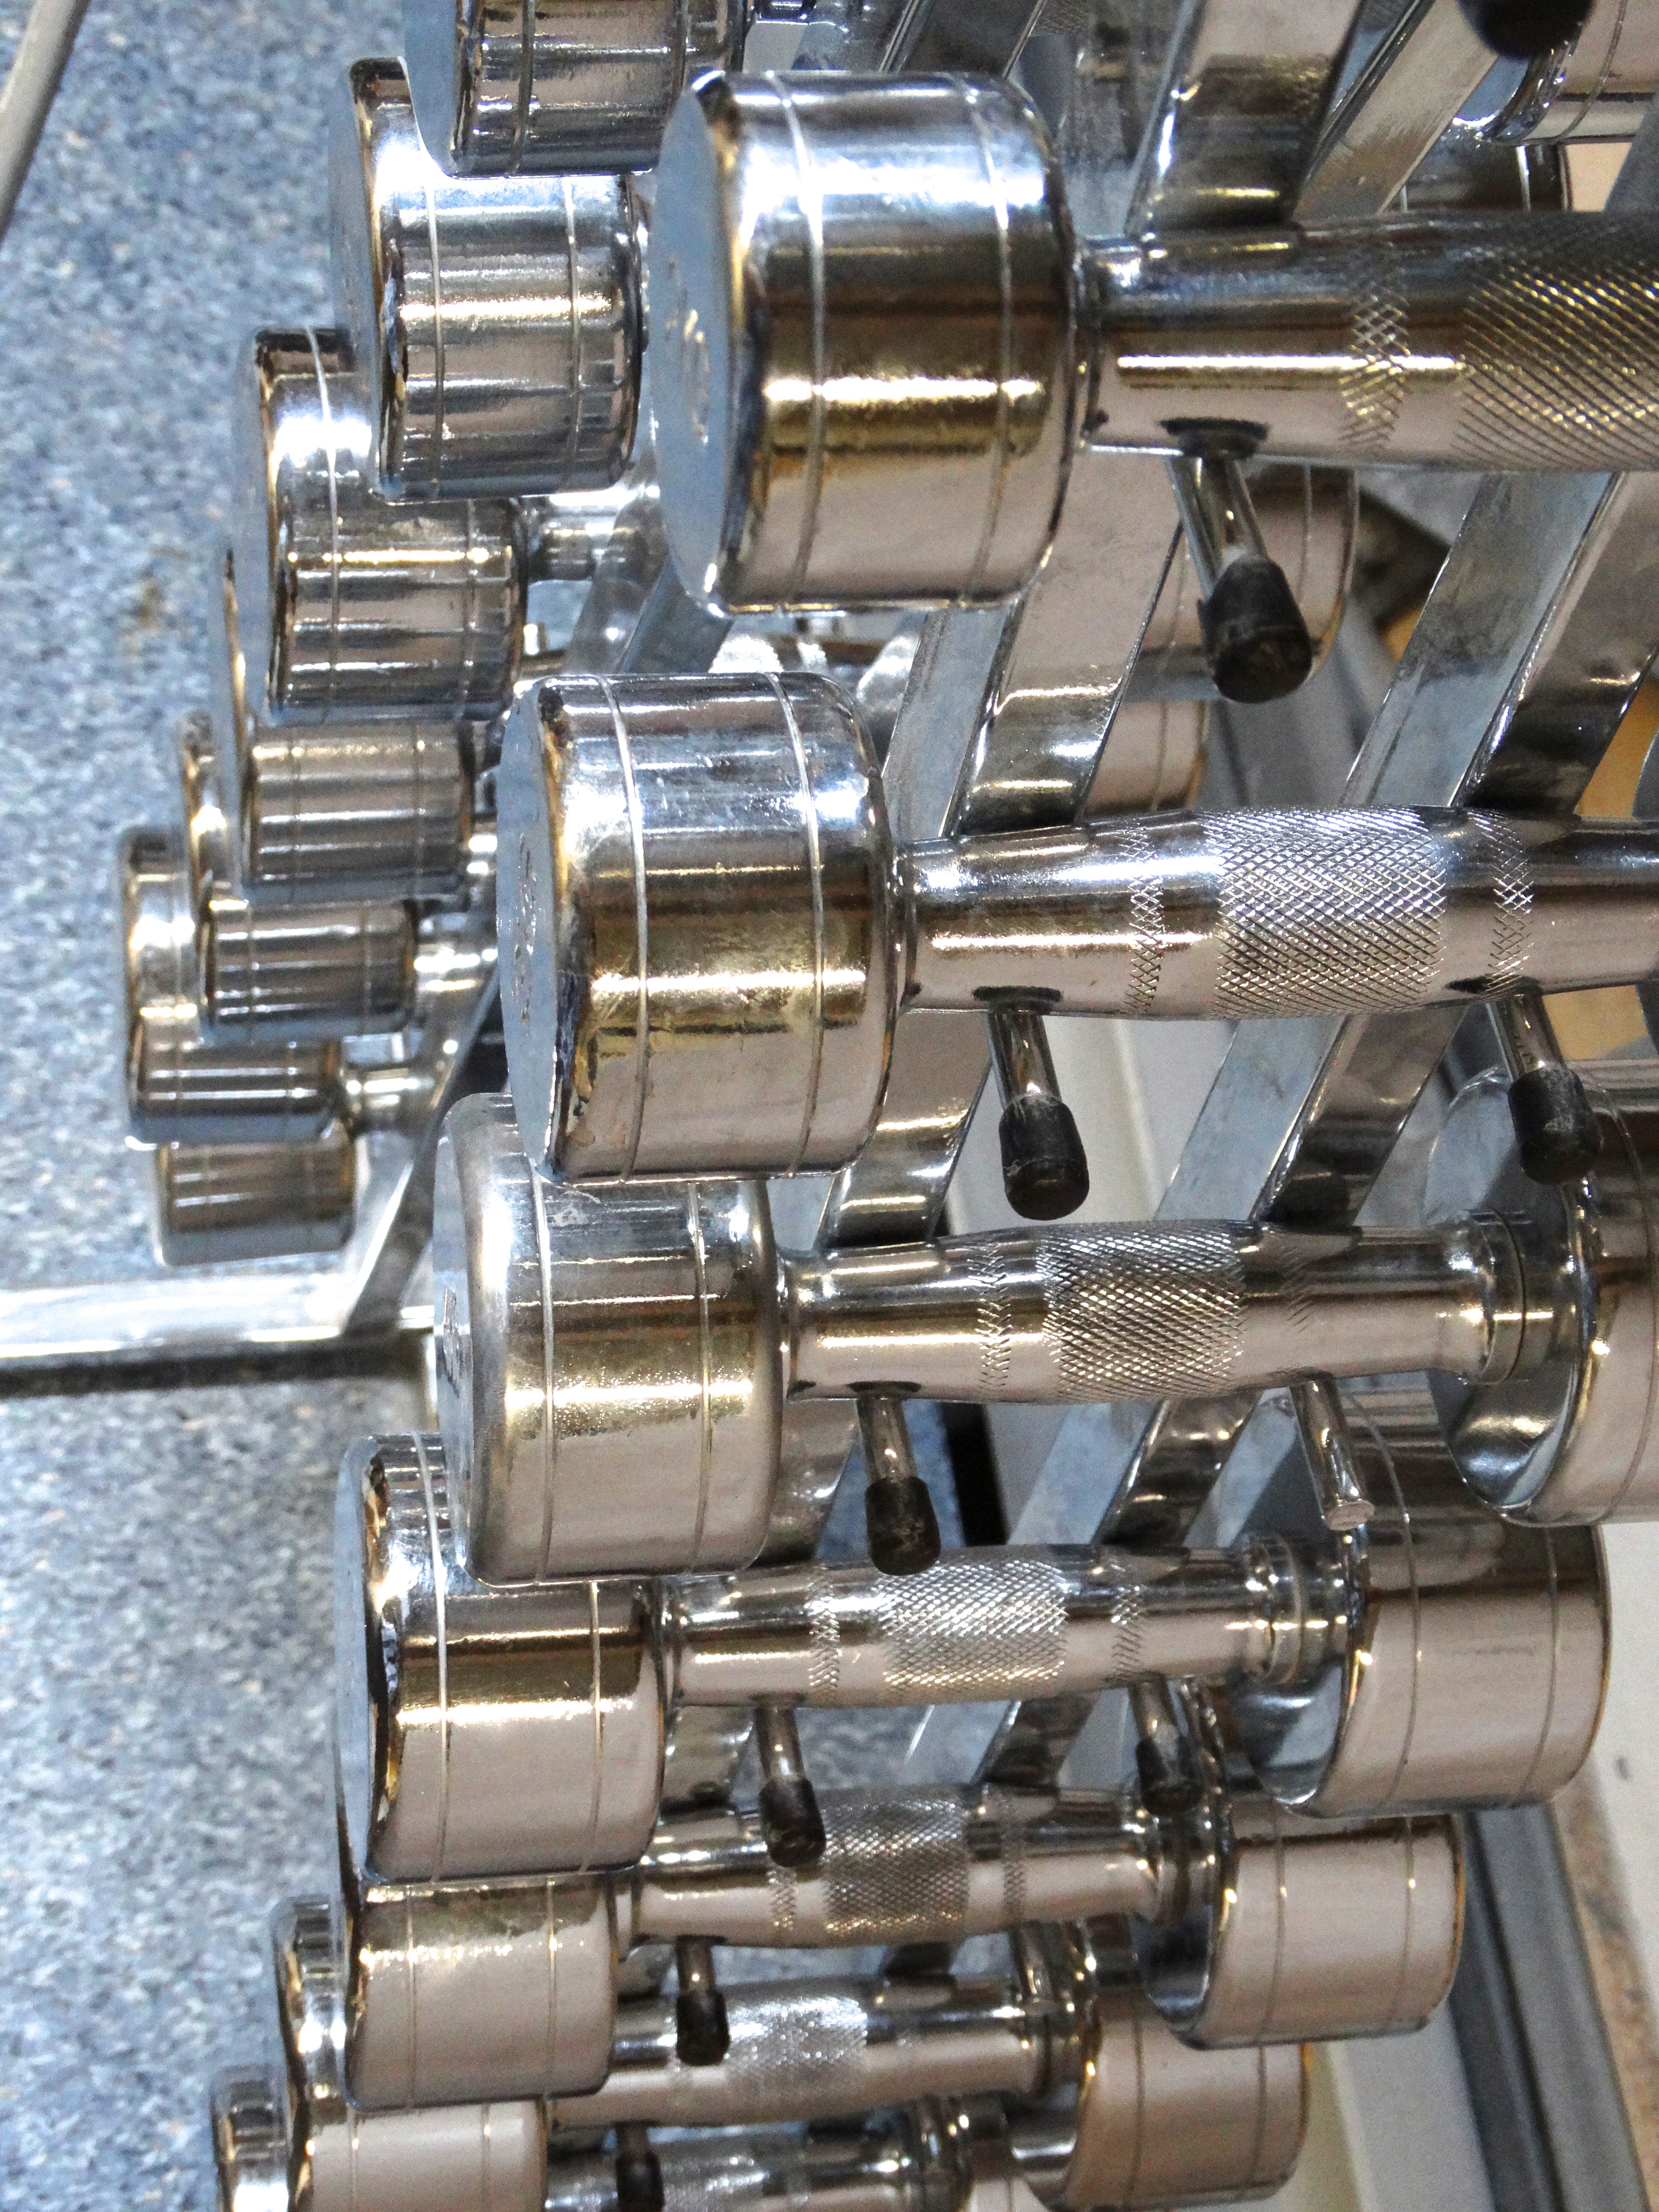
metal, training, machine, weight, fitness, product, engine, dumbbells, power sports, fitness room, machine tool, aircraft engine, automotive engine part